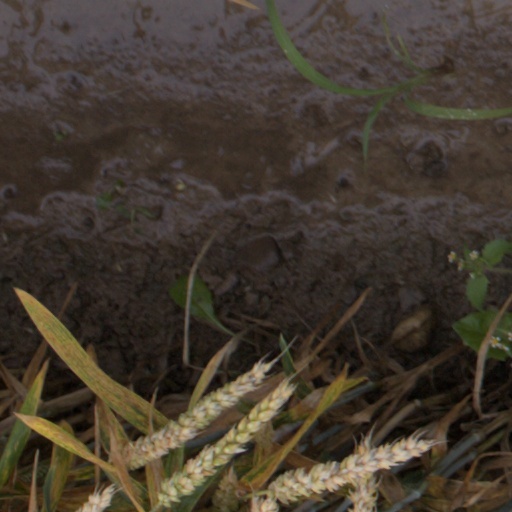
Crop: wheat